François-Joseph Duret

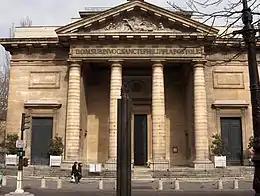
Saint-Philippe du Roule, its pediment representing "Religion" and its attributes is by François-Joseph Duret

Françoise-Joseph Duret (12 November 1729 – 7 August 1816) was a French sculptor. He was the father and teacher of Francisque Joseph Duret.